Wall Street bombing

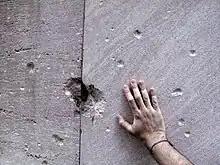
Remnants of the damage from the 1920 bombing are still visible on 23 Wall Street.

The BOI and local police investigated the case for over three years without success. Occasional arrests garnered headlines but each time they failed to support indictments. Most of the initial investigation focused on anarchists and communists, such as the Galleanist group, whom authorities believed were involved in the 1919 bombings. During President Warren G. Harding's administration, officials evaluated the Soviet Union and the Communist Party USA as possible masterminds of the bombing. In 1944, the FBI, successor to the BOI, investigated again. It concluded that its agents had explored many radical groups, "such as the Union of Russian Workers, the I.W.W., Communist, etc. ... and from the result of the investigations to date it would appear that none of the aforementioned organizations had any hand in the matter and that the explosion was the work of either Italian anarchists or Italian terrorists."